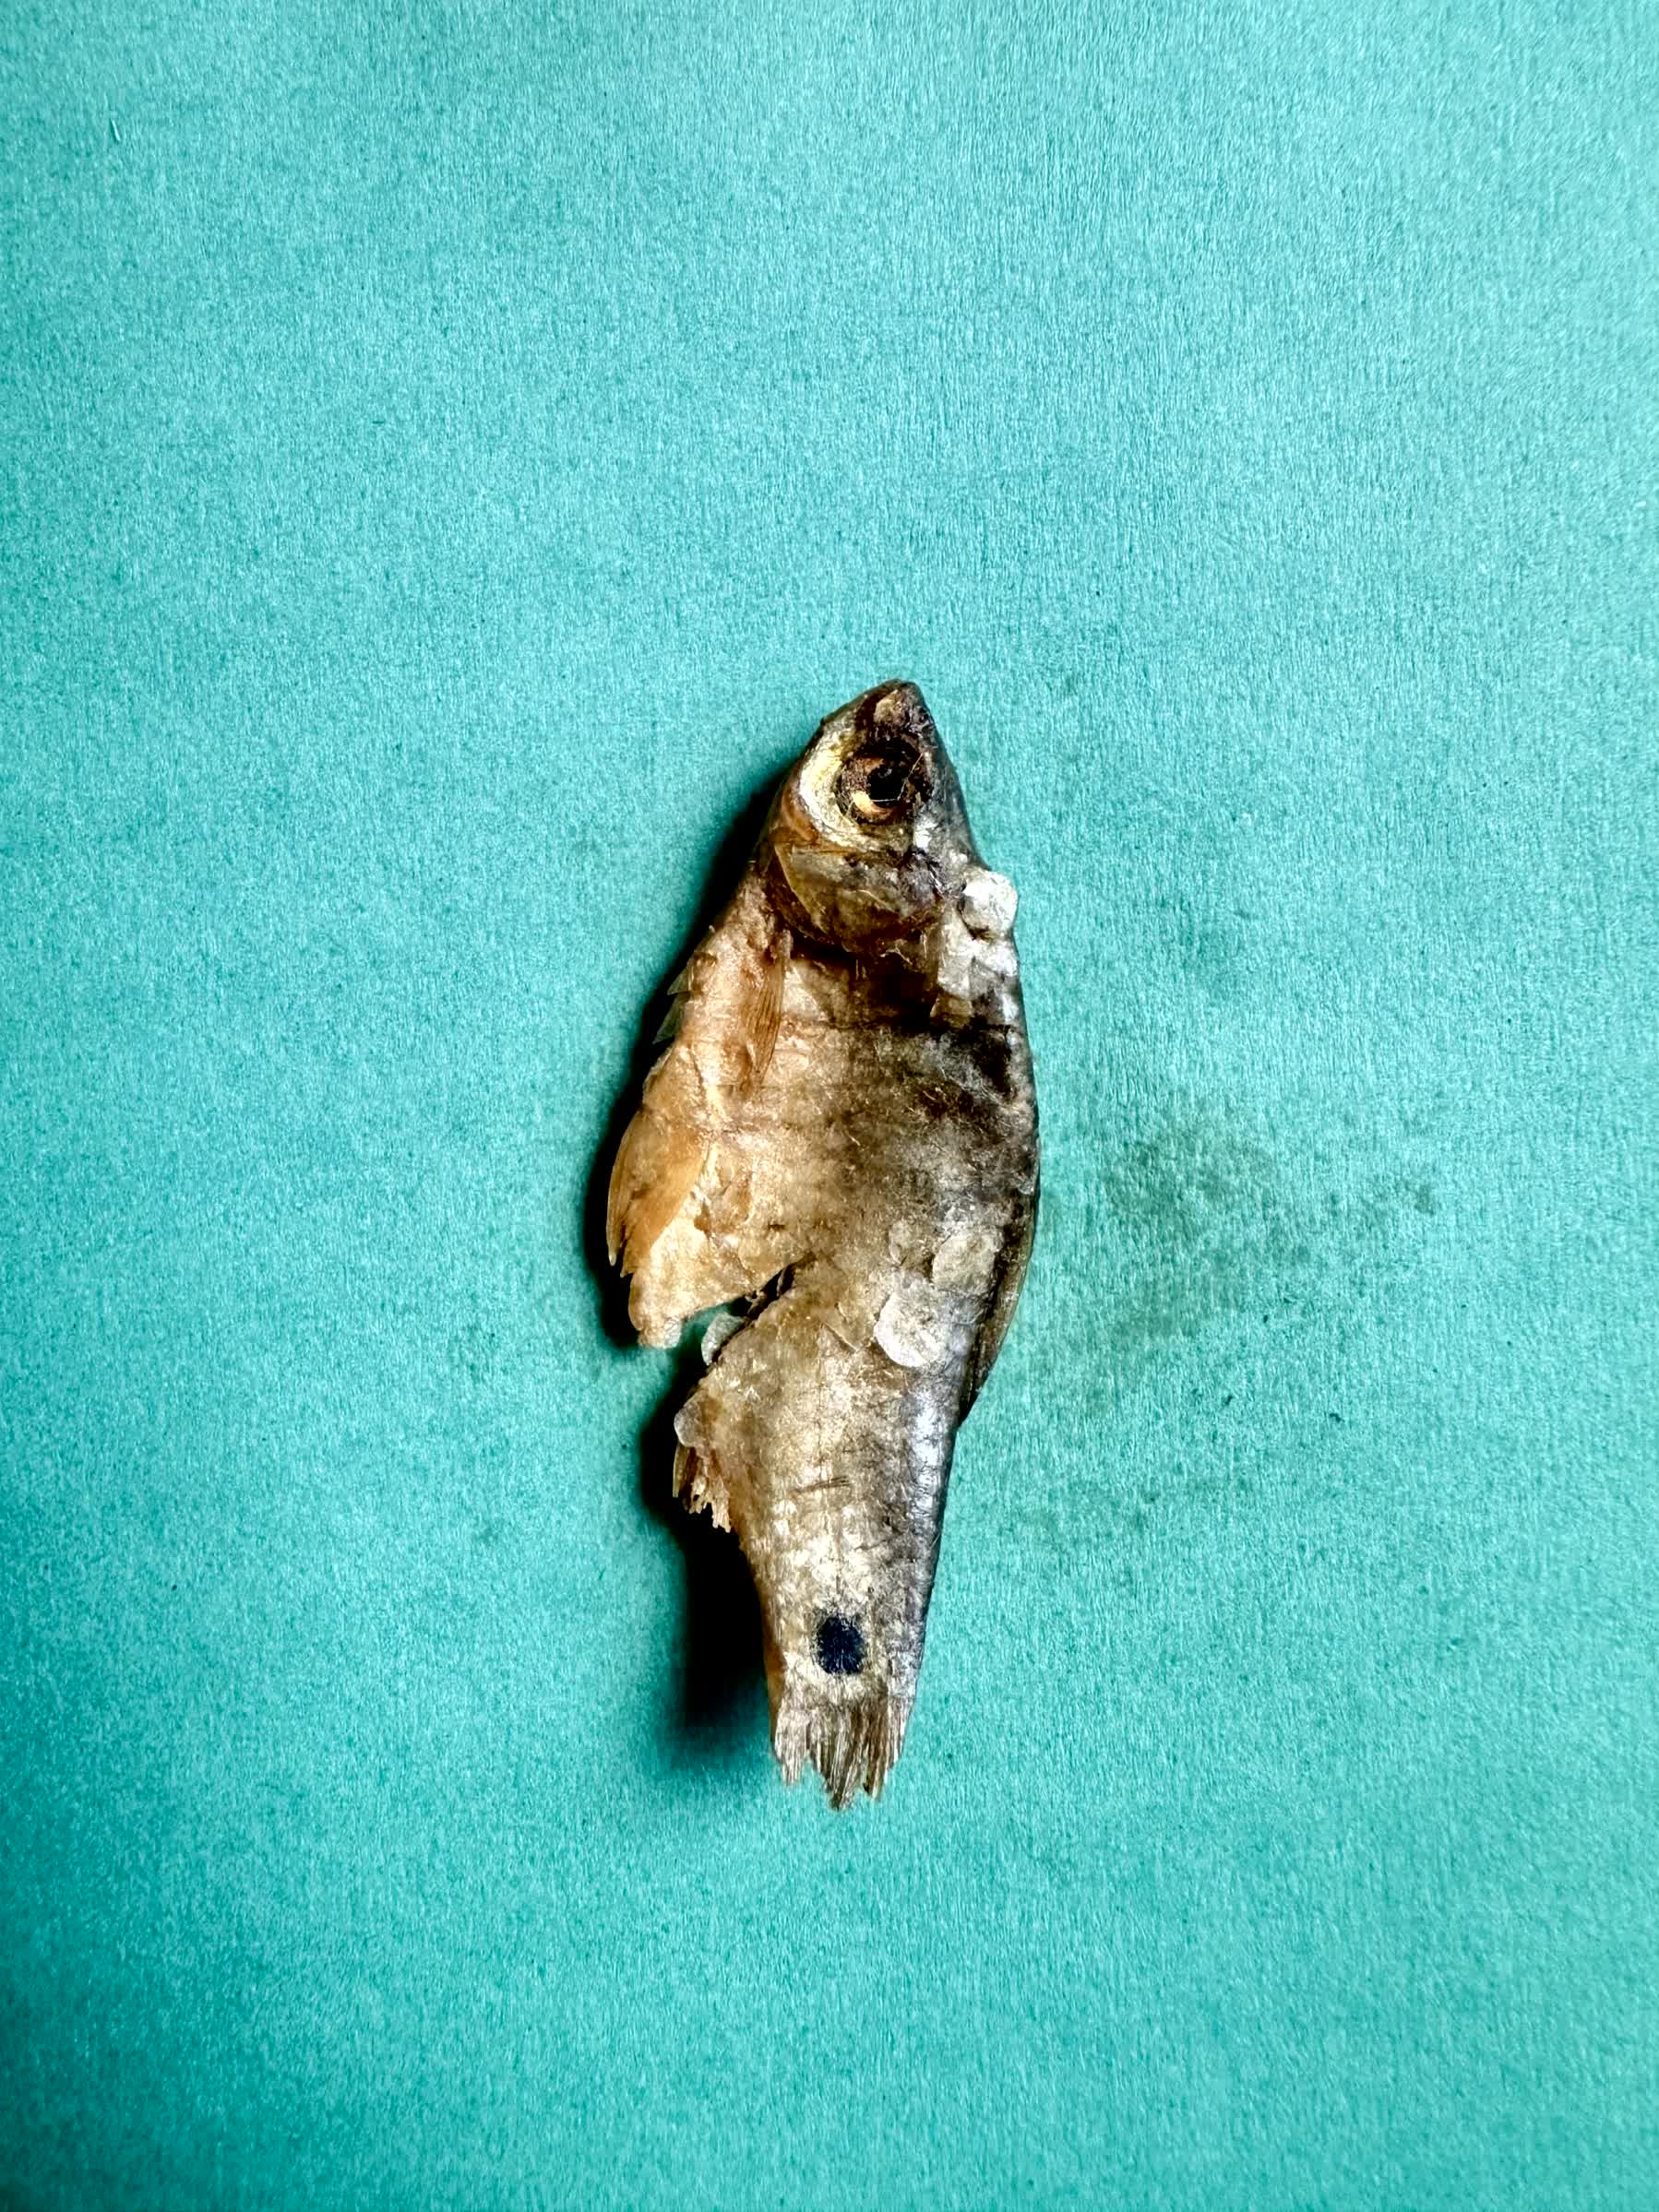
Species: puti chepa